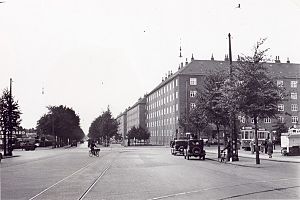
Vigerslev Allé / Bygninger og beboere
Vigerslev Allé ved Toftegårds Plads med de røde etageejendomme i 1935.
Vigerslev Allé er en hovedgade i Valby i København, der går fra Enghavevej i nordøst til Hvidovrevej i Hvidovre i sydvest. Den første del af gaden ligger langs med Vestbanen, men efterhånden trækker gaden længere mod syd og passerer undervejs Toftegårds Plads, den største plads i Valby. Senere passerer den under S-banen Ringbanen ved Vigerslev Allé Station, før den drejer mod sydvest og krydser Vigerslevvej, en del af Ring 2. Til sidst krydser gaden grænsen til Hvidovre Kommune ved Harrestrup Å og Vigerslevparken.